Sandy Point Town

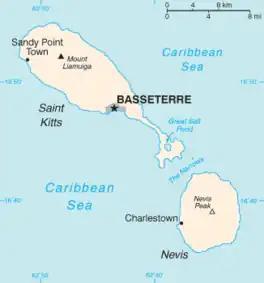
Map of Saint Kitts and Nevis showing location of Sandy Point Town in the upper left

Sandy Point is the second-largest town on the island of Saint Kitts, Saint Kitts and Nevis. The settlement is situated on the north-west coast of St. Kitts and is the capital of Saint Anne Sandy Point Parish.